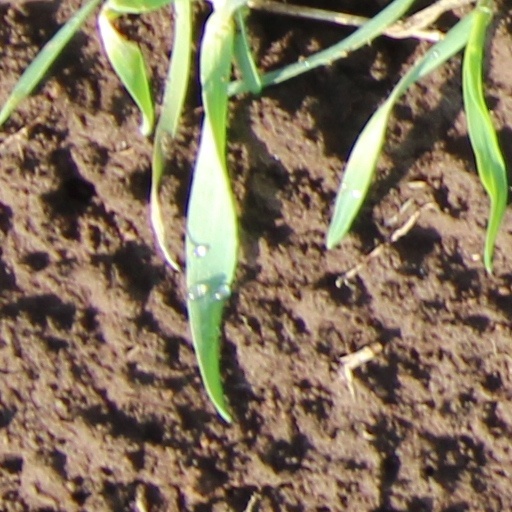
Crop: wheat